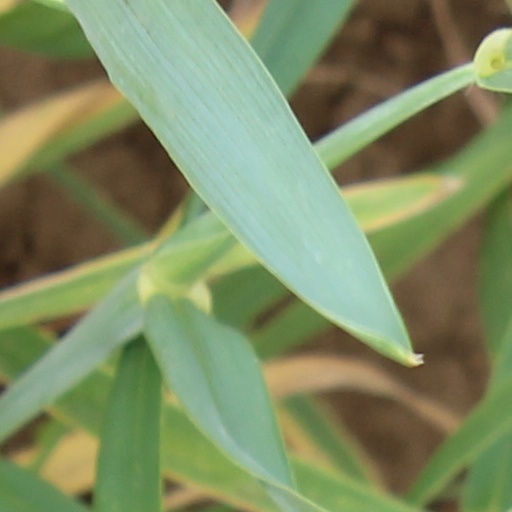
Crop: wheat